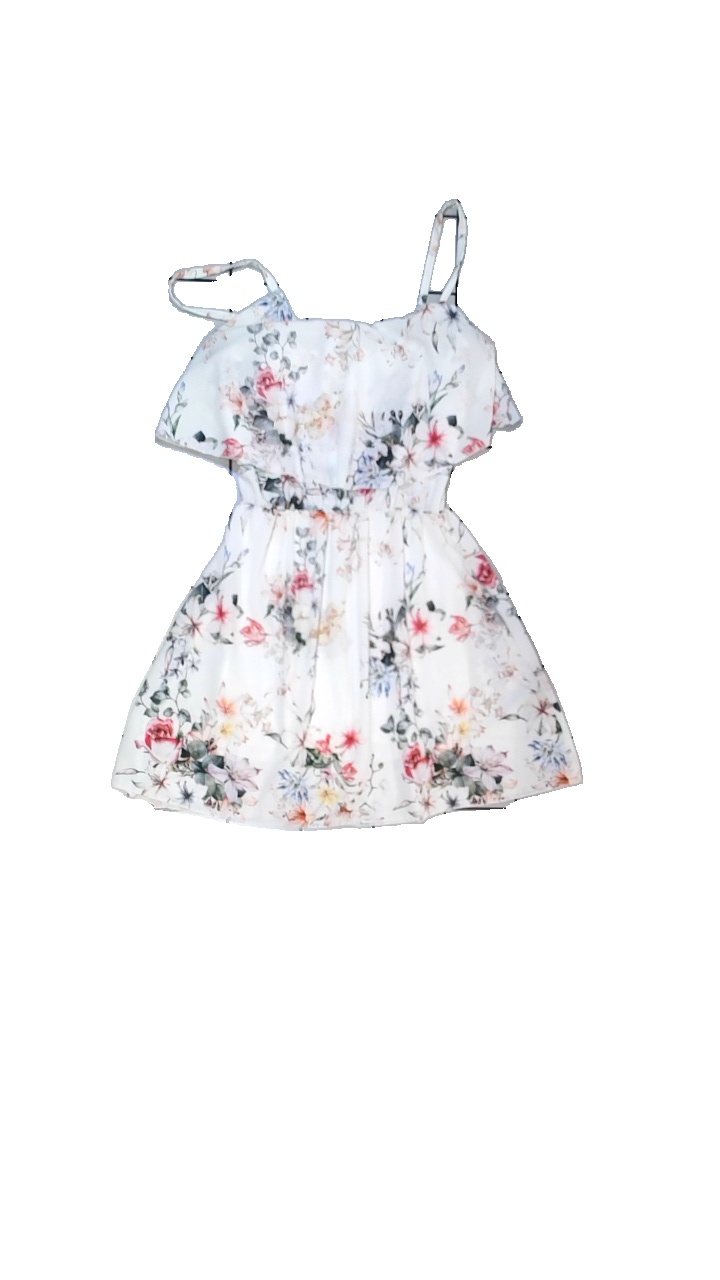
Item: Dress (Ladies)
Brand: Missing
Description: Blommig klänning med midjeresår
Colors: White, Pink, Blue, Orange, Grey, Black, Green, Multicolor
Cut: C-collar
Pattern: Floral print
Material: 80% polyester 20% elastan
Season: All
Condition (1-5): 5
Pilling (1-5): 5
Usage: Reuse
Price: <50